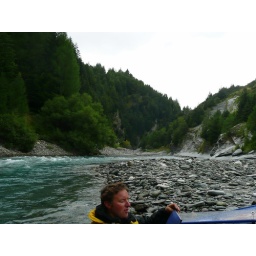
Where the Ring Wraiths tried to cross the river only to be stopped by the elves raising the waters.